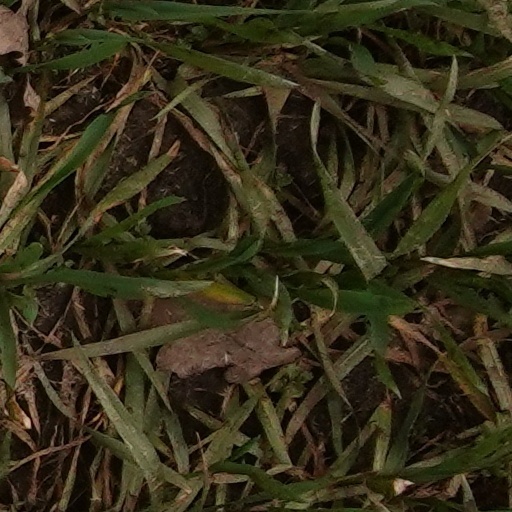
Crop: wheat